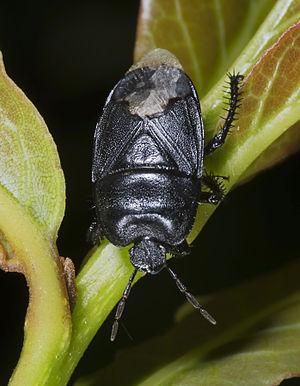
Cydnus est un genre d'insectes du sous-ordre des hétéroptères, de la famille des Cydnidae, de la sous-famille des Cydninae et de la tribu des Cydnini.
Les Cydnidae sont une famille d'insectes hémiptères du sous-ordre des hétéroptères. Le genre type pour la famille est Cydnus Fabricius, 1803.
Cydnus aterrimus est une espèce d'insectes hémiptères du sous-ordre des hétéroptères.